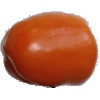
Label: Pepper Orange 1